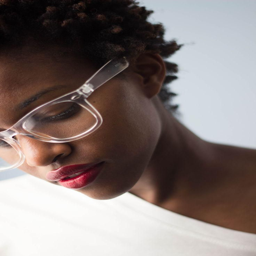
this looks like a style i can make but my hair longer though